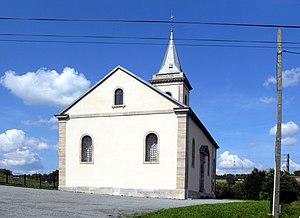
L'église luthérienne d'Allondans
Allondans est une commune française située dans le département du Doubs, en région Bourgogne-Franche-Comté.